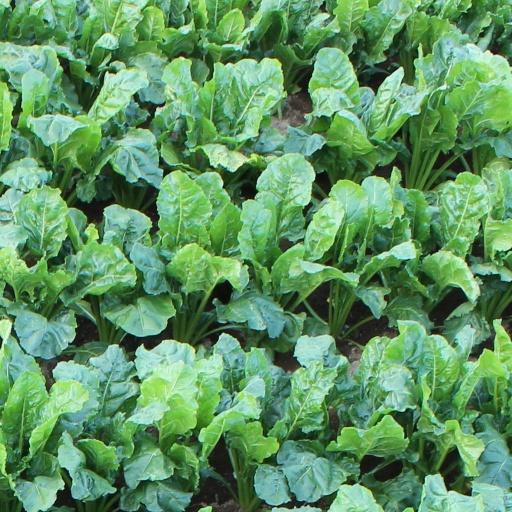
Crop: sugar beet